Kazui Nihonmatsu

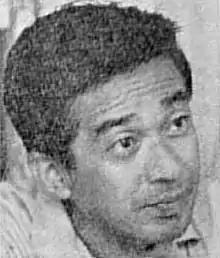

After graduating in Business at the Waseda University, Nihonmatsu was hired at the Shochiku Ofuna Photographic Office in 1948 and later became assistant director to filmmakers such as Akira Kurosawa, Keisuke Kinoshita and more often to Masaki Kobayashi.